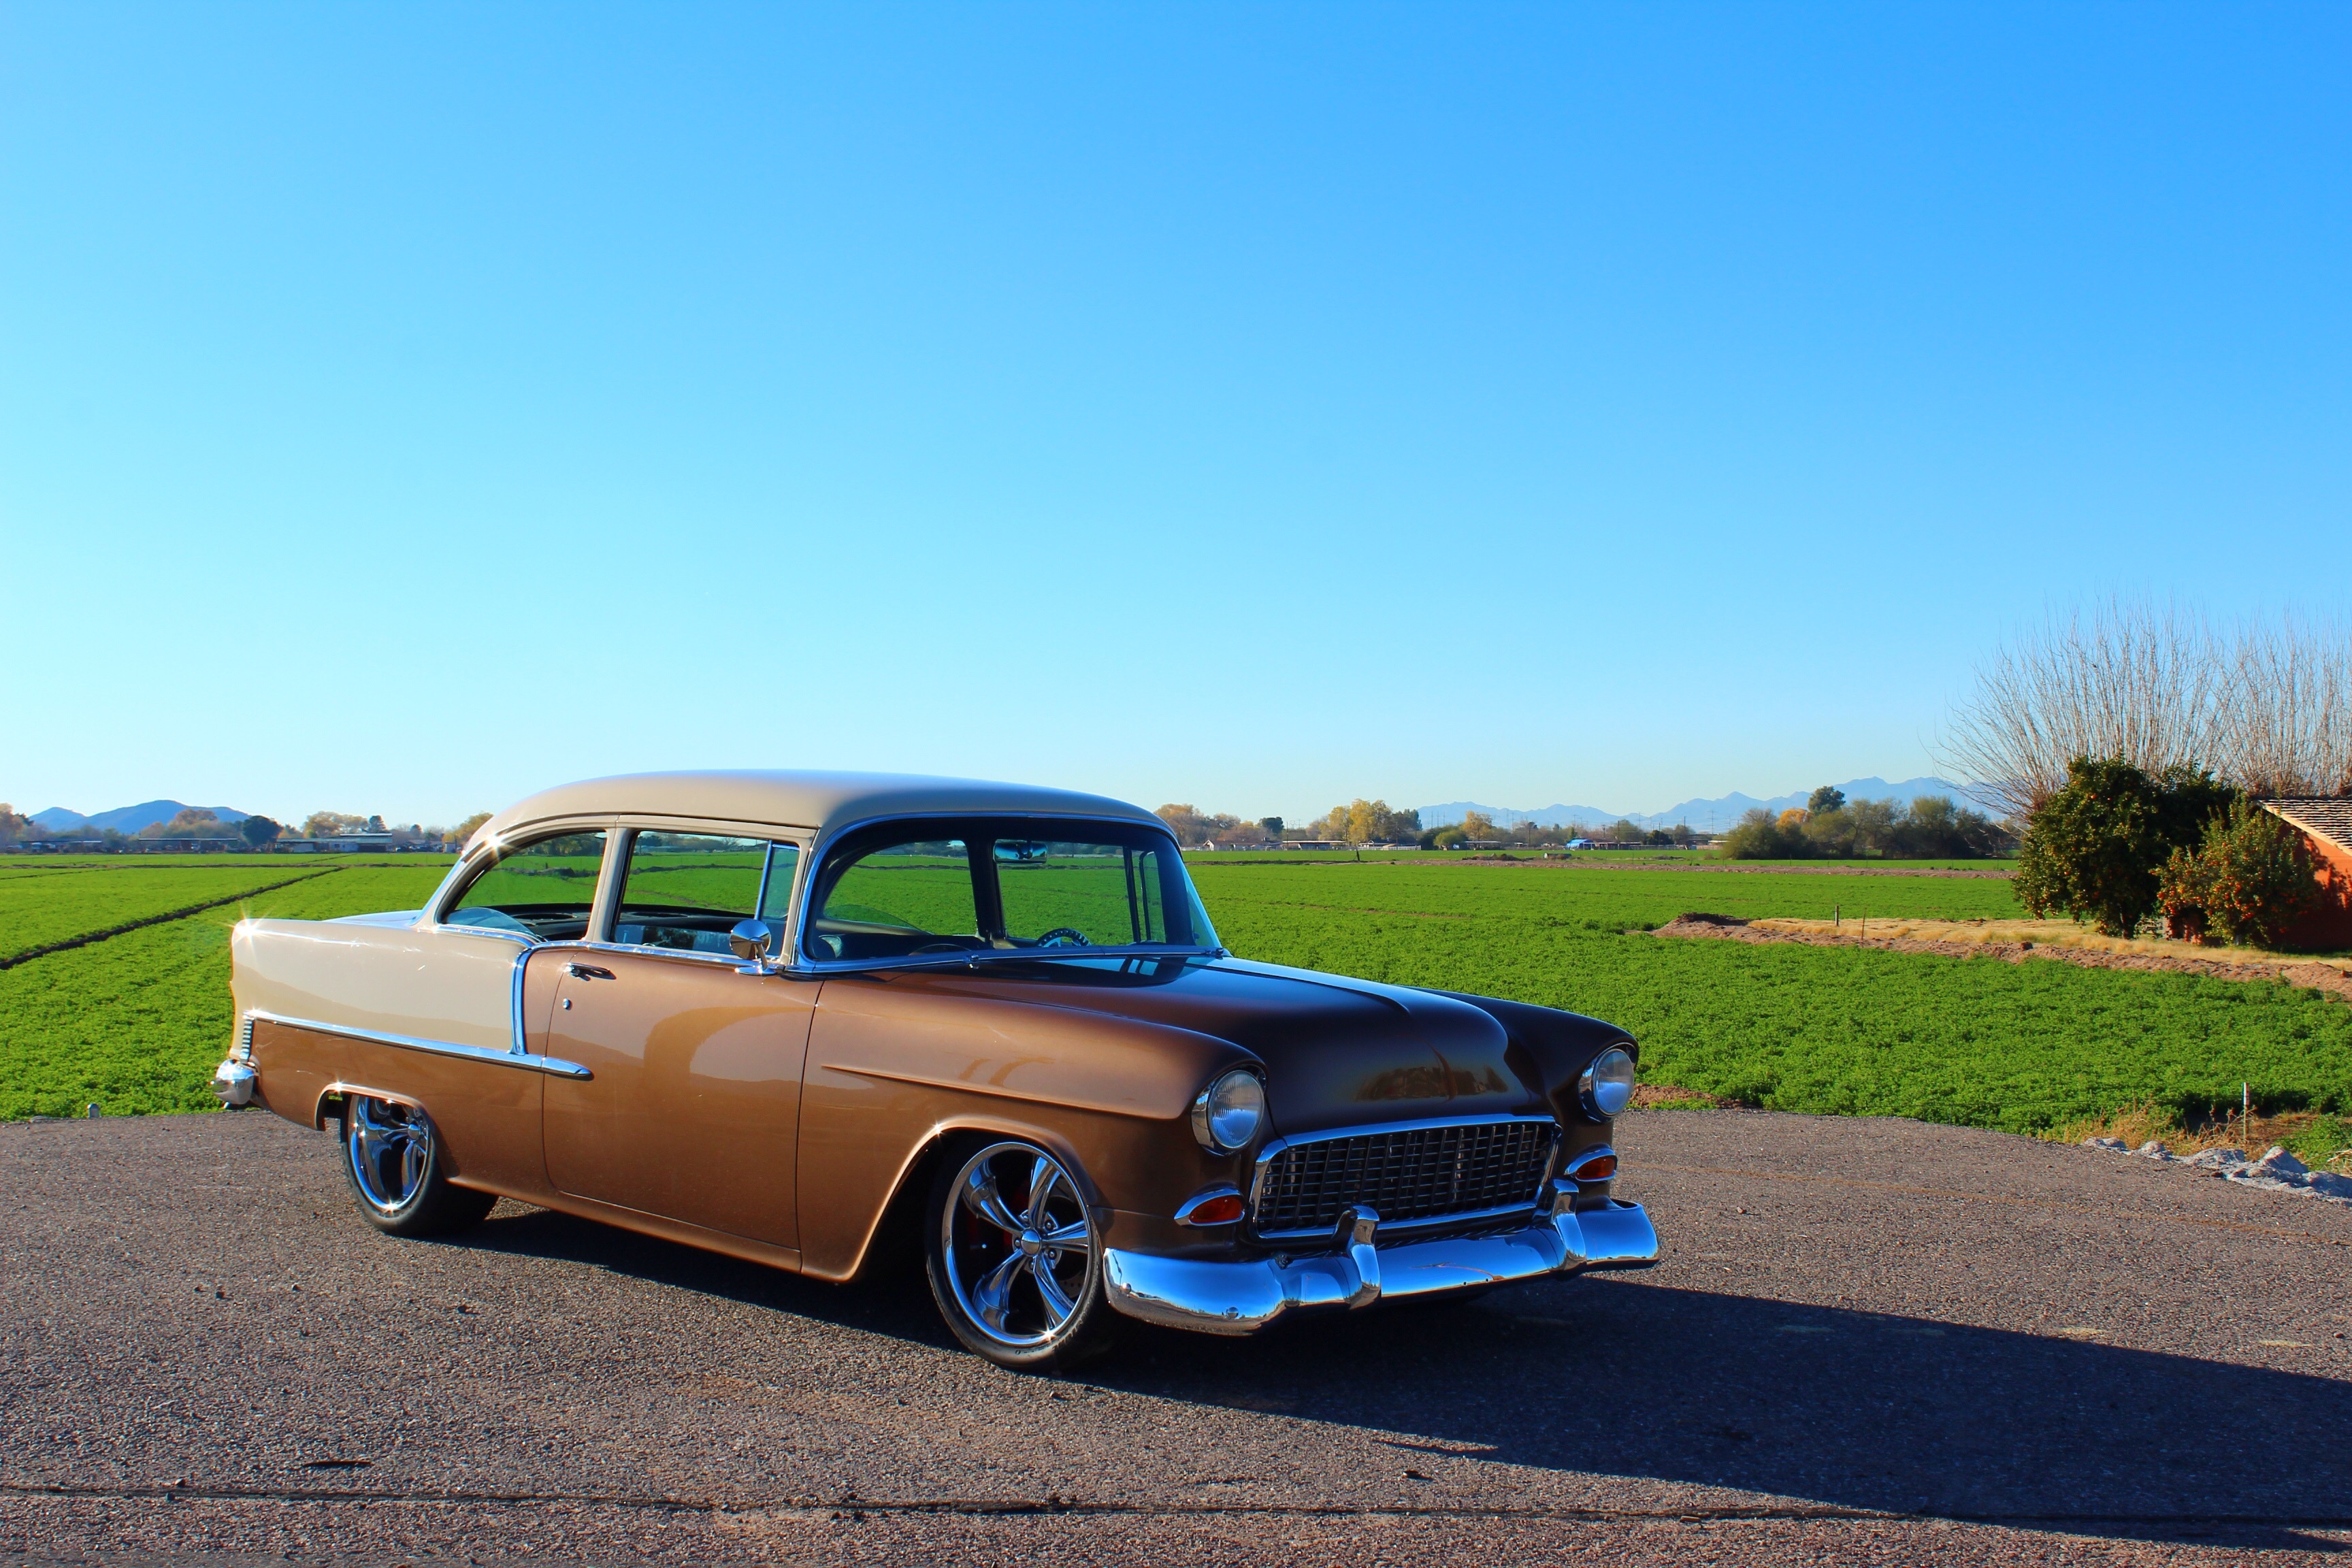
car, vehicle, classic car, motor vehicle, vintage car, sedan, antique car, land vehicle, automobile make, automotive exterior, compact car, luxury vehicle, full size car